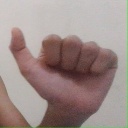
अक्षर: त